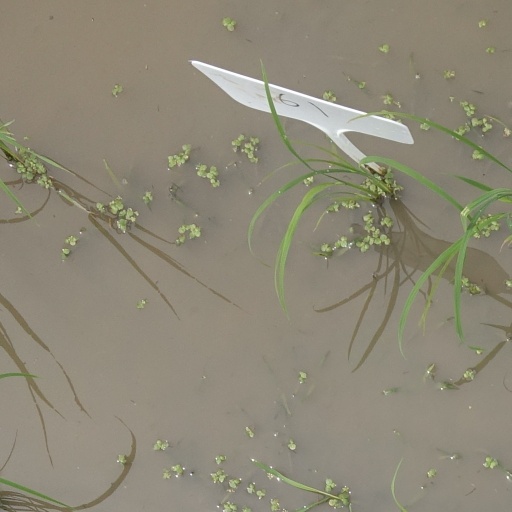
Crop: rice